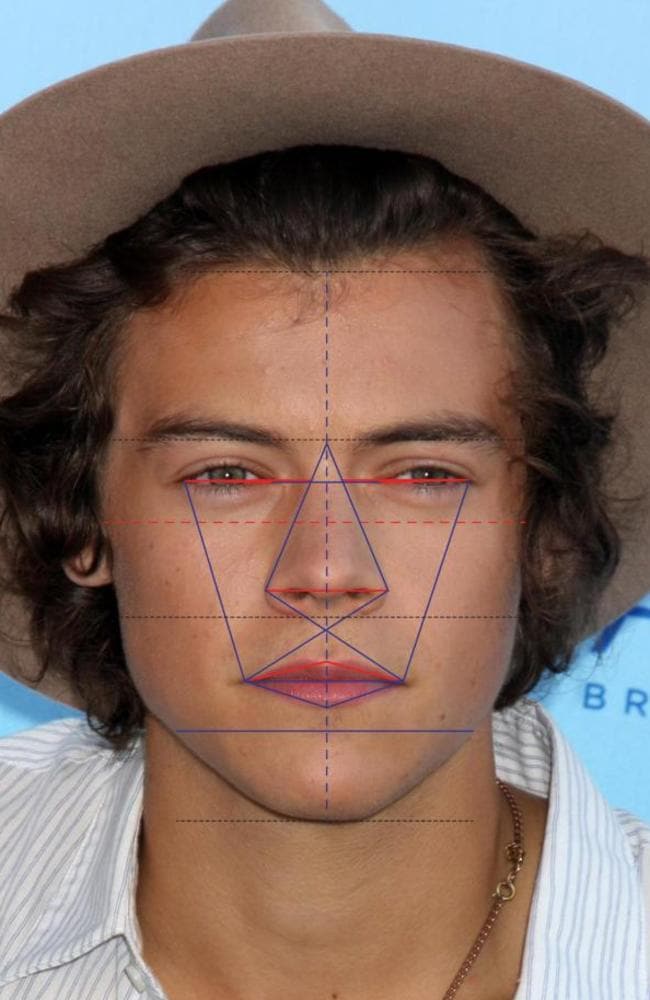
Gender: men